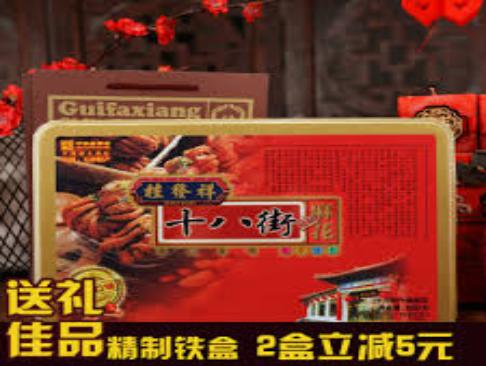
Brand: GuiFaXiangShiBaJie
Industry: Food